Gordon Slynn, Baron Slynn of Hadley

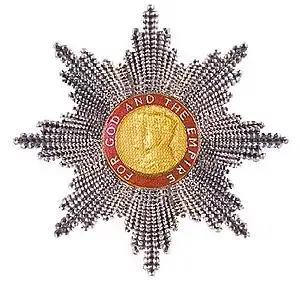
GBE breast star

Slynn was a supporter of legal education. He wrote a foreword to the book, "How to Moot: a Student Guide to Mooting" and sat as a judge in the Central and East European Moot Court. He was Honorary President of the Durham Mooting Society and an honorary member of the Jefferson Literary and Debating Society at the University of Virginia. He was a patron of Staffordshire University's Law School.